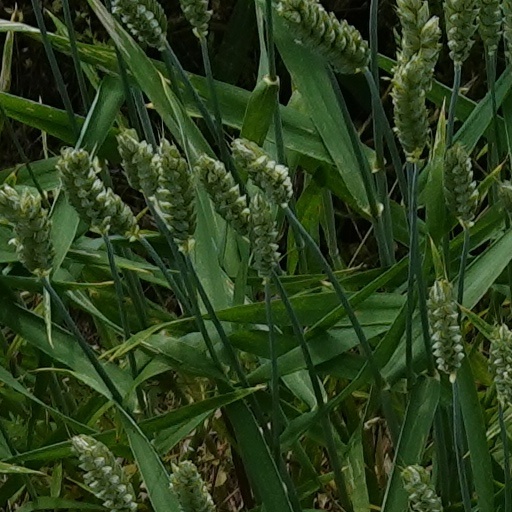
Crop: wheat